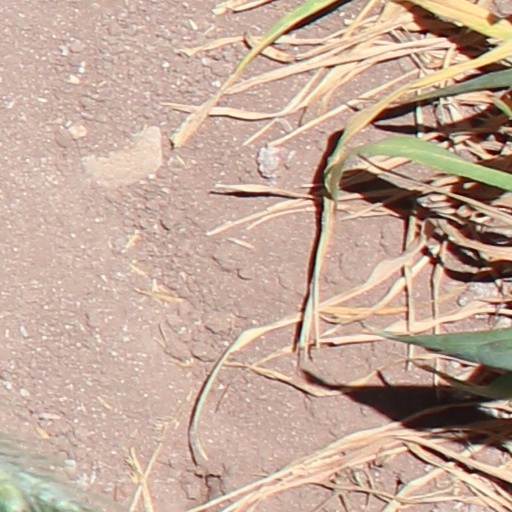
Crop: wheat